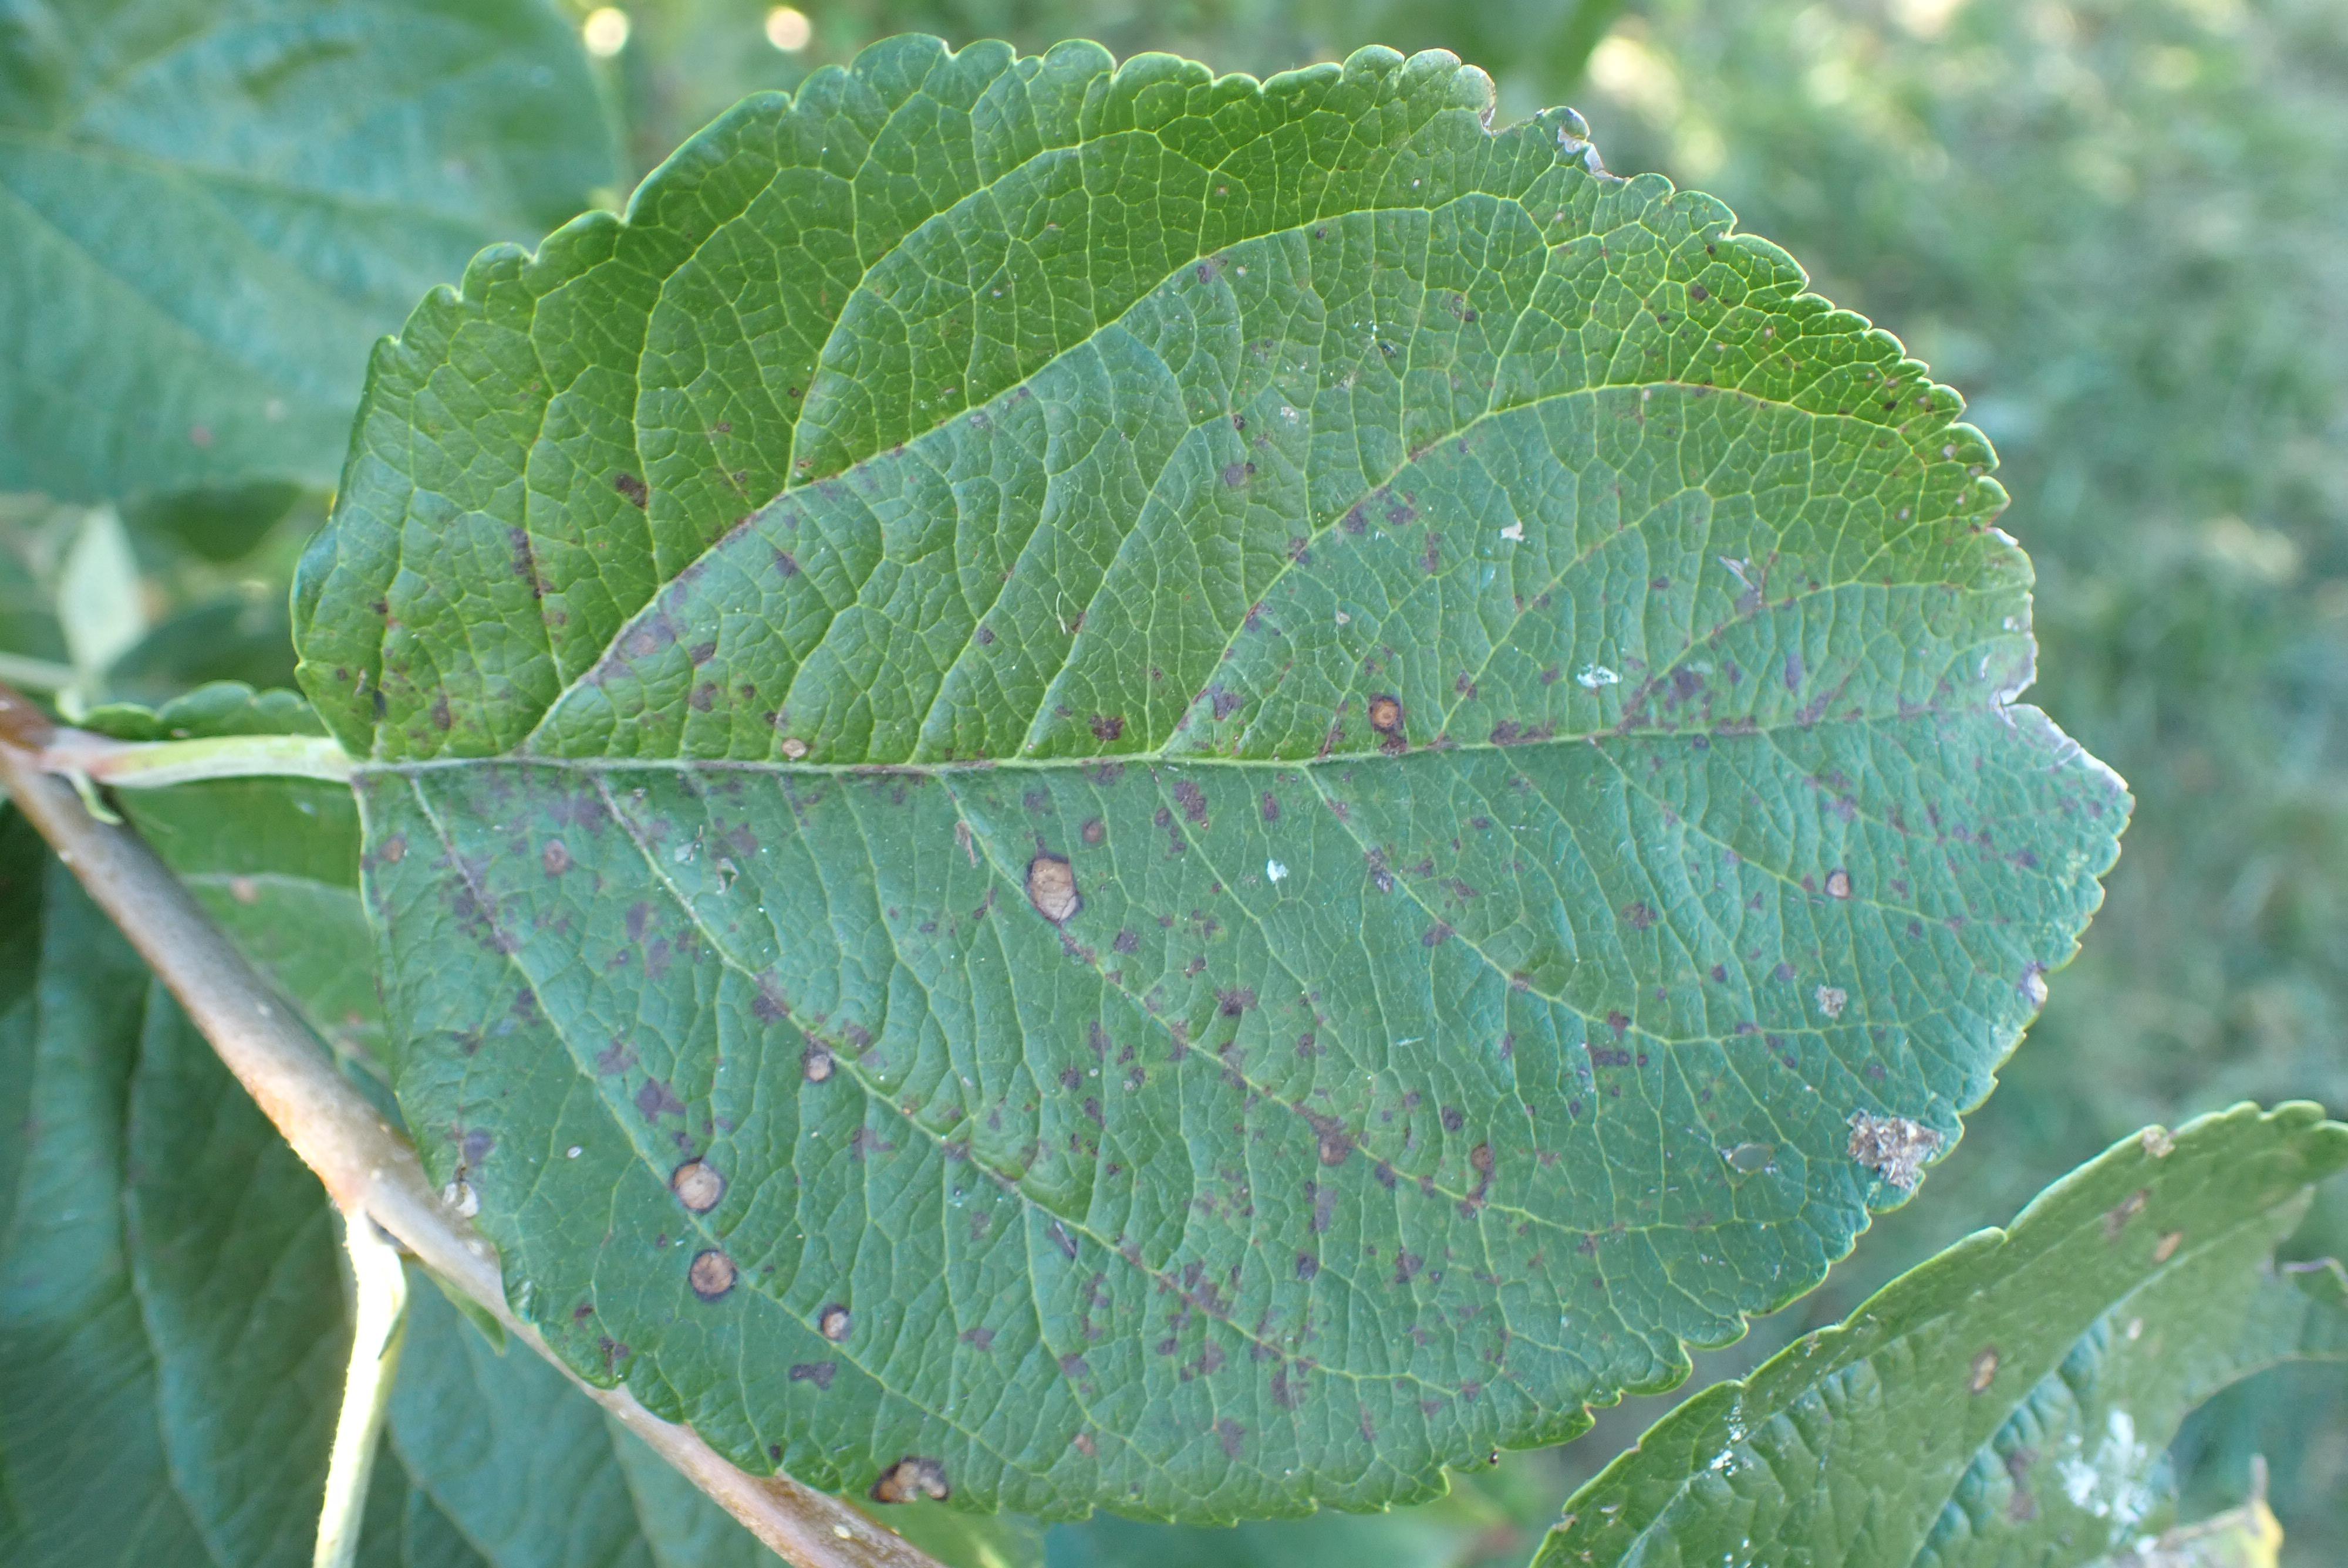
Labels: frog_eye_leaf_spot, complex